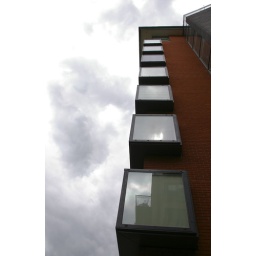
A lovely building by the river with great view of Thames.